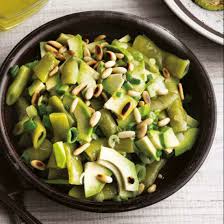
Yemek: taze_fasulye